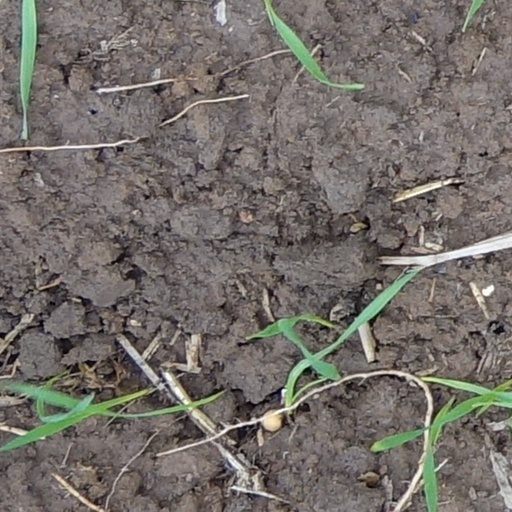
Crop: wheat